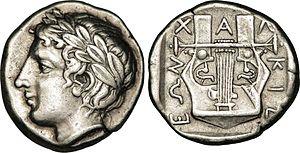
La Ligue chalcidienne est une confédération de cités de Chalcidique, au nord de la Grèce antique, avec pour capitale Olynthe. Considérée comme le prototype des koina grecques, cette ligue est fondée en 432 av. J.-C. à l'initiative du roi argéade, Perdiccas II, pour devenir le partenaire et en même temps la rivale du royaume de Macédoine au milieu du IVᵉ siècle av. J.-C. Elle est dissoute en 348 après la destruction d'Olynthe par Philippe II.
Olynthe est une ancienne ville de Chalcidique, construite principalement sur deux plateaux de 30 à 40 m de hauteur, dans une plaine fertile, sur le golfe de Torone, près de l'isthme de la péninsule de Pallène, à environ 2,5 kilomètres de la mer et environ 60 stades de Potidée.